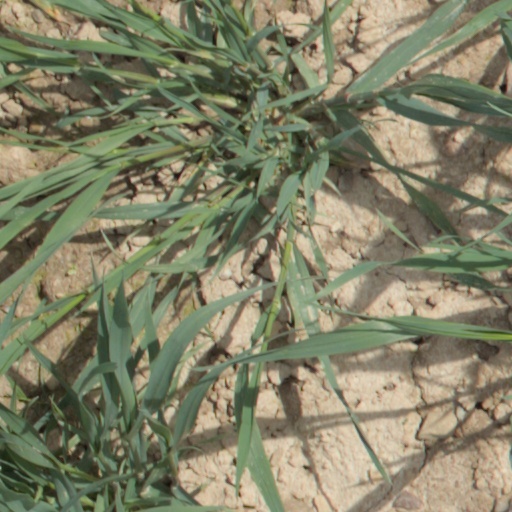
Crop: wheat